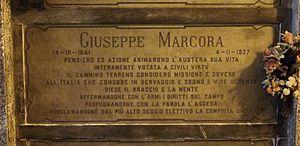
Giuseppe Marcora est un homme politique né le 14 octobre 1841 à Milan et mort le 4 novembre 1927 dans la même ville.